Robert Fergusson

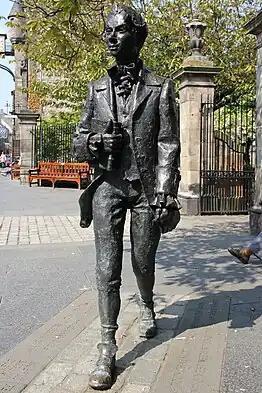
Bronze figure by David Annand of Robert Fergusson outside Edinburgh's Canongate Kirk where the poet is buried.

Robert Fergusson (5 September 1750 – 17 October 1774) was a Scottish poet. After formal education at the University of St Andrews, Fergusson led a bohemian life in Edinburgh, the city of his birth, then at the height of intellectual and cultural ferment as part of the Scottish Enlightenment. Many of his extant poems were printed from 1771 onwards in Walter Ruddiman's "Weekly Magazine", and a collected works was first published early in 1773. Despite a short life, his career was highly influential, especially through its impact on Robert Burns. He wrote both Scottish English and the Scots language, and it is his vivid and masterly writing in the latter "leid" for which he is principally acclaimed.